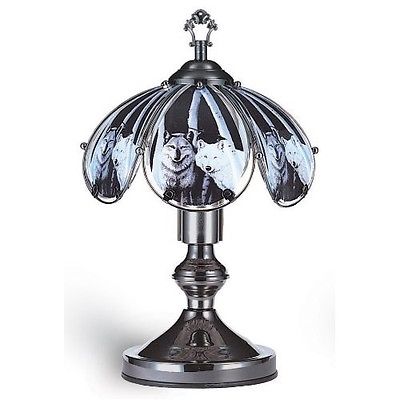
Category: lamp